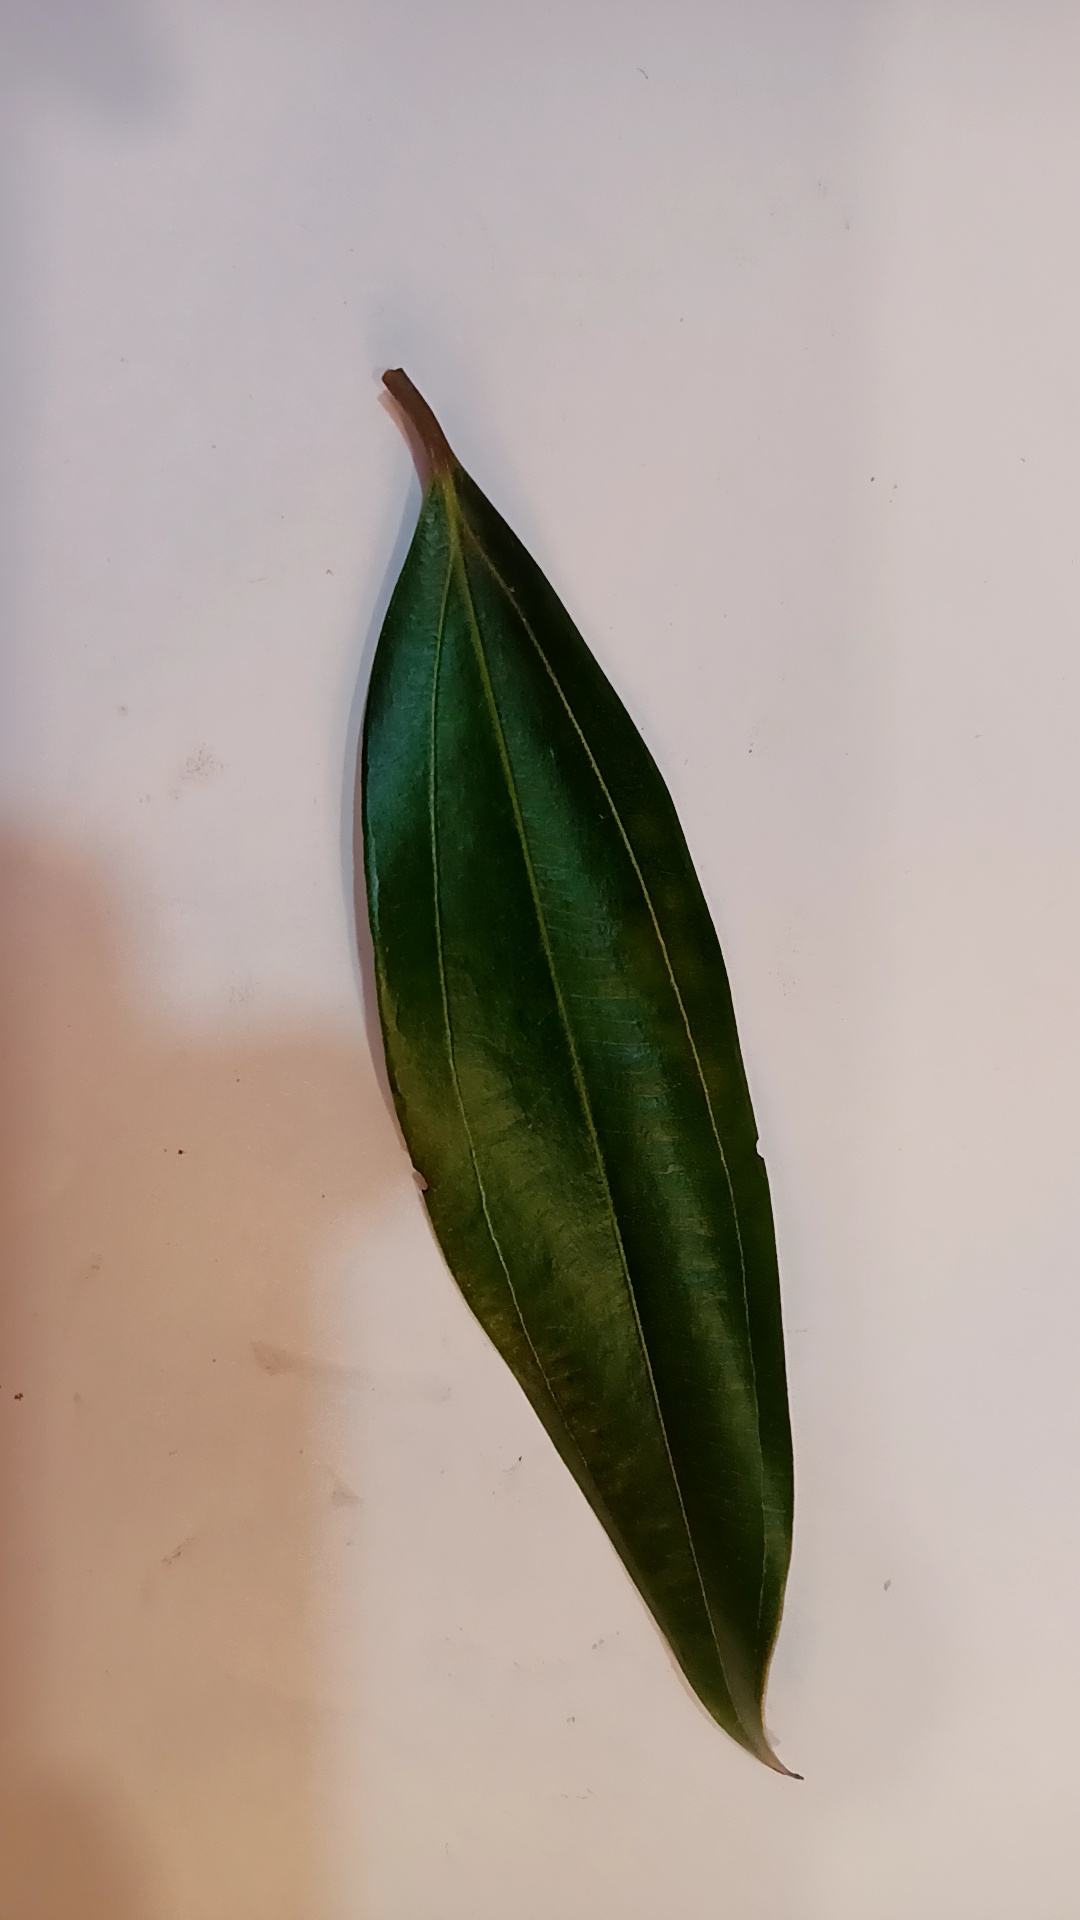
Label: Healthy